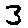
Label: 3